David Cassidy

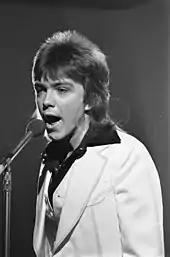
Cassidy performing in 1975

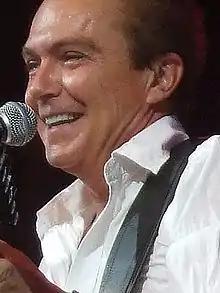
Cassidy performing in 2007

In 1970, Cassidy took the role of Keith Partridge on the musical television show "The Partridge Family" produced by Screen Gems. After demonstrating his singing talent, Cassidy was allowed to join the studio ensemble as the lead singer. (He and his stepmother Shirley Jones who portrayed his on-screen mother Shirley Partridge were the only TV cast members to appear on any Partridge Family recordings.)